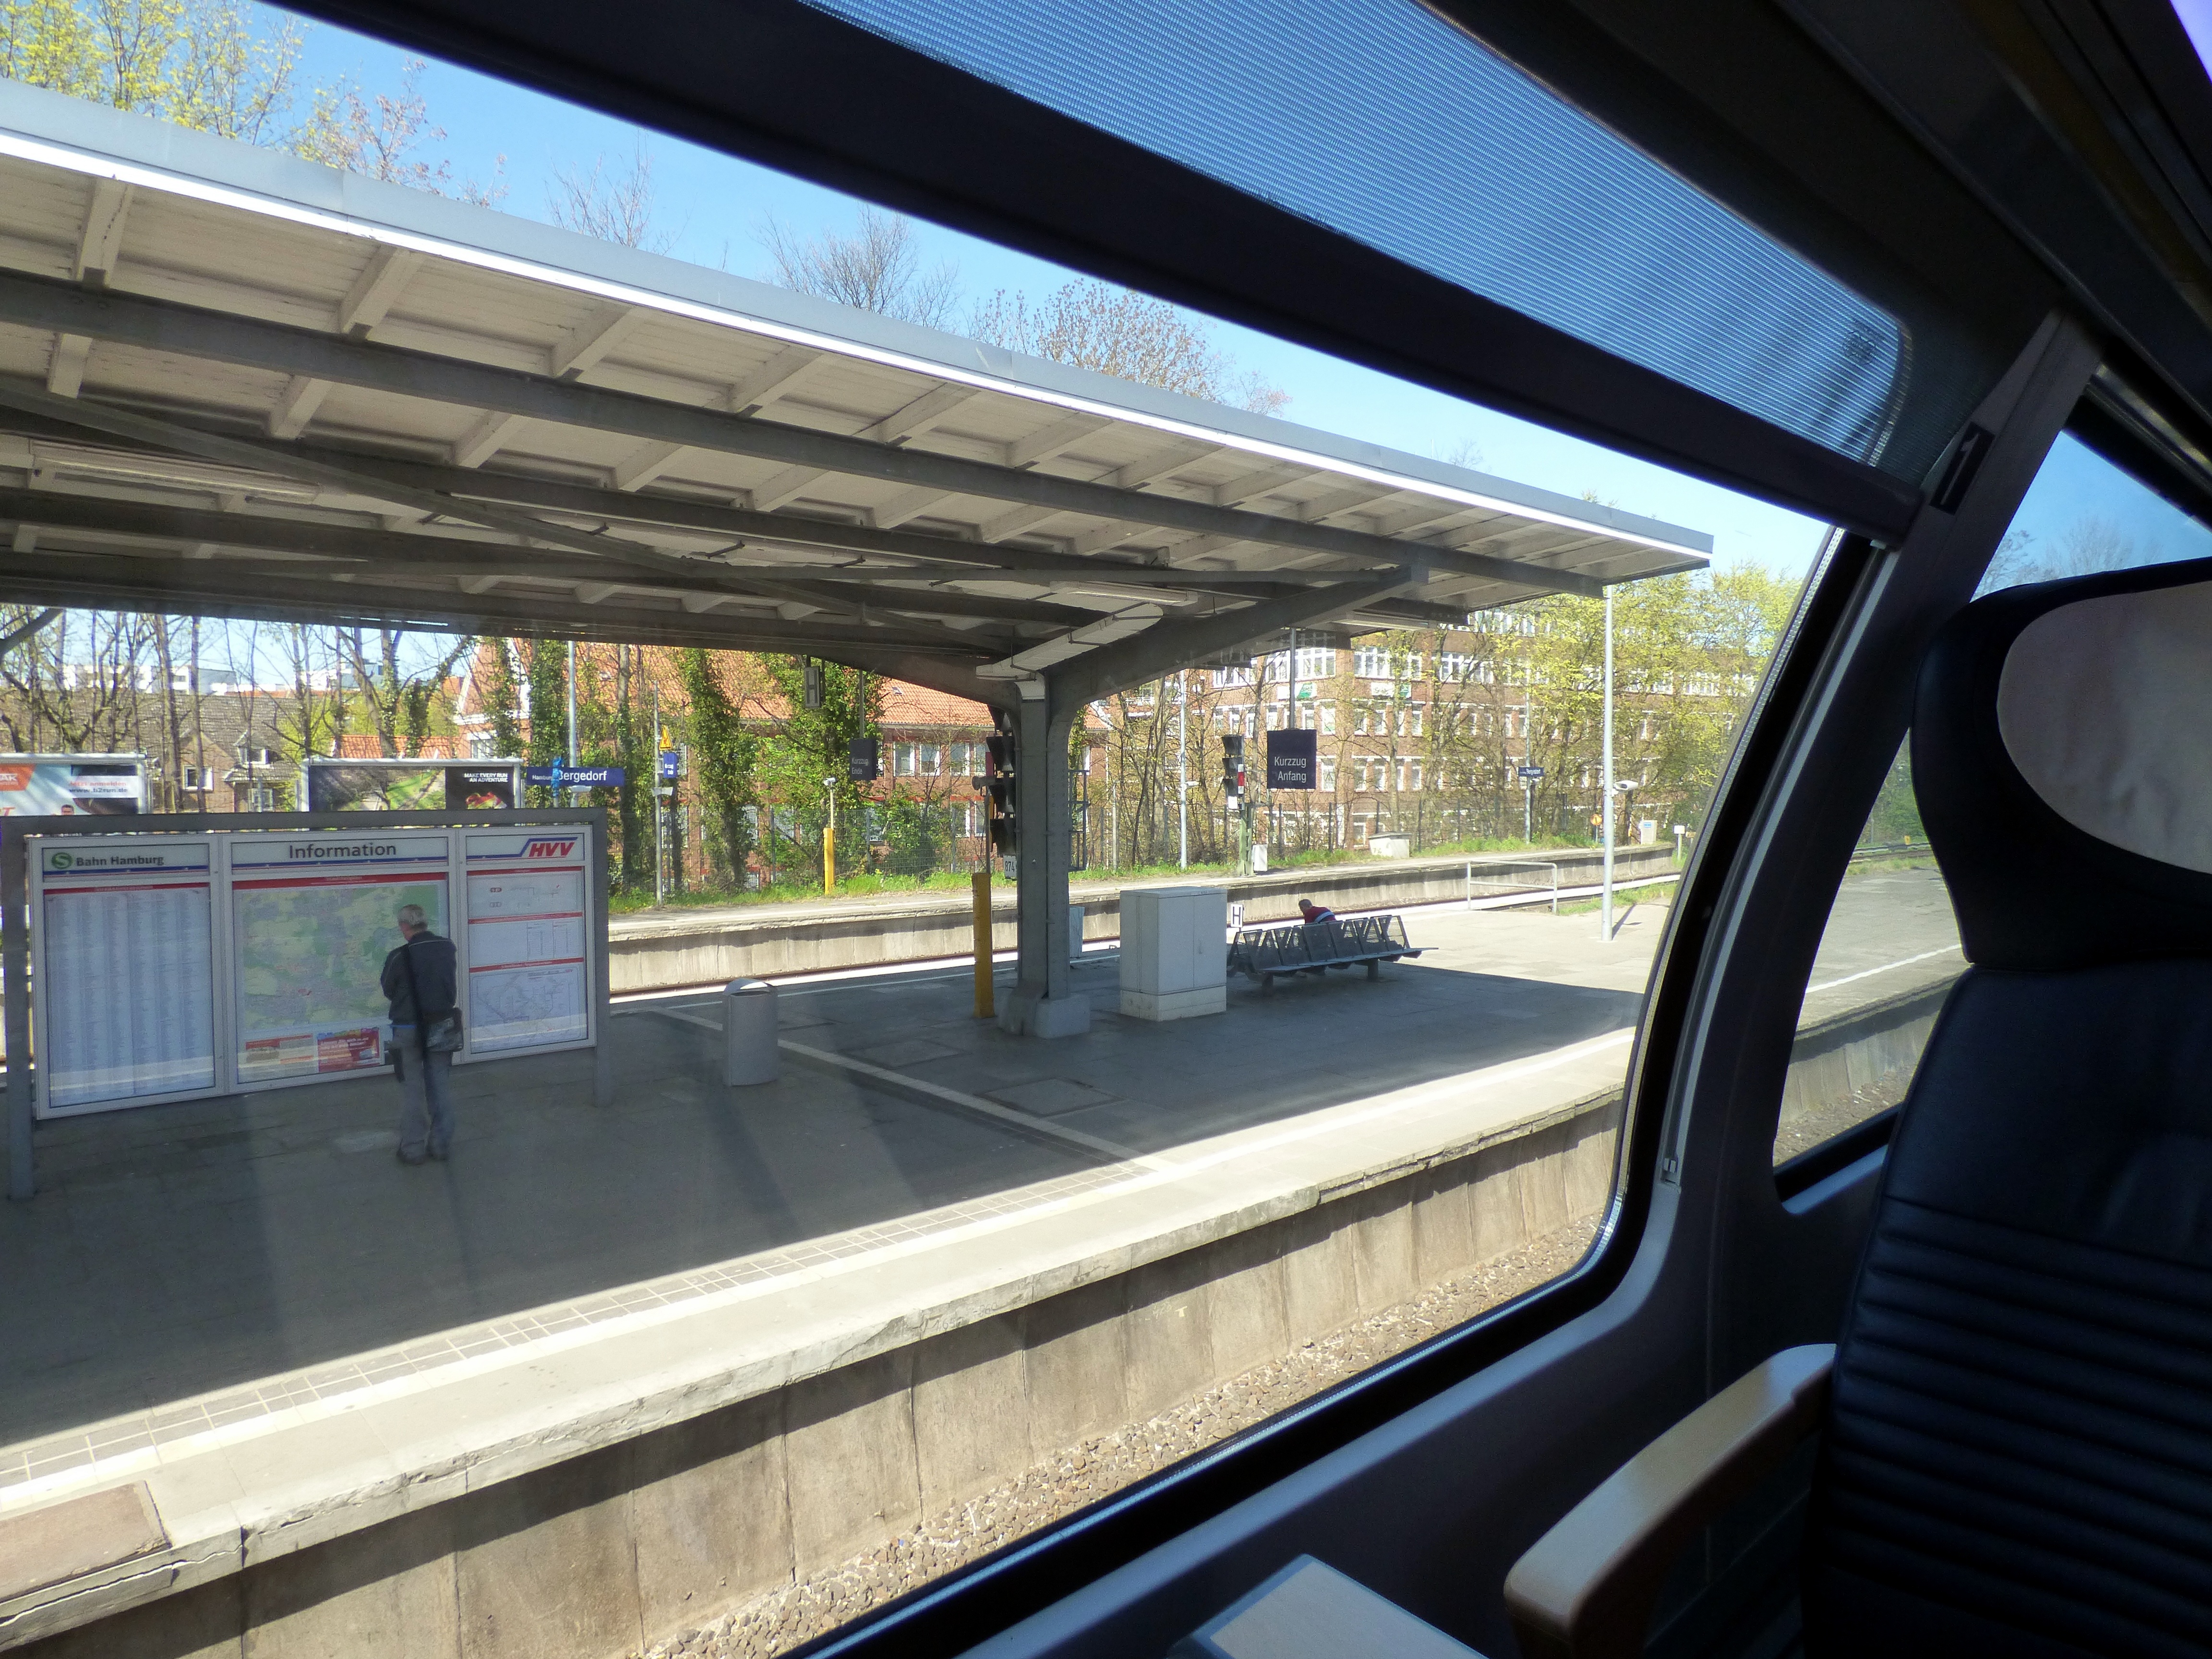
train, overpass, transport, waiting, vehicle, traveler, platform, public transport, railway station, seemed, passenger, gleise, zugfahrt, automotive exterior, rapid transit